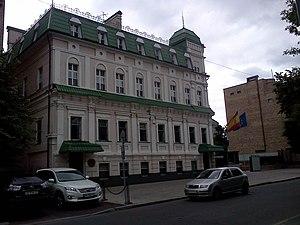
Voici les représentations diplomatiques de l'Espagne à l'étranger :